Curbar Edge

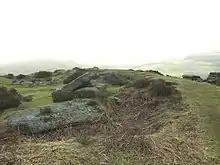
Cairns on Curbar Edge.

The Romans are believed to be the first to exploit the natural gritstone resources of Curbar Edge. Curbar Gap at the southern end of the edge is crossed by a Roman road, providing easy access for quarrying the local stone. The Curbar Edge quarries are one of 4 areas in Derbyshire where millstone was produced. The millstones from Derbyshire were used to produce grey flour which is the reason that they only were used to produce animal feeds. The diameter of the milestone was usually , and its weight was around . There are many assumed quarries around Derbyshire and Curbar Edge. Exact quarry locations are often unknown, as marks on the stones indicate that many were moved from the excavation sites and subsequently worked on nearby. A large number of these quarries occur near old routes for the transportation of millstones. The millstone production on Curbar Edge came to an end around the year 1811. Stone extraction from rocks was performed on a small scale and would lead to the manual perforation of the rock, then used to grind grain.